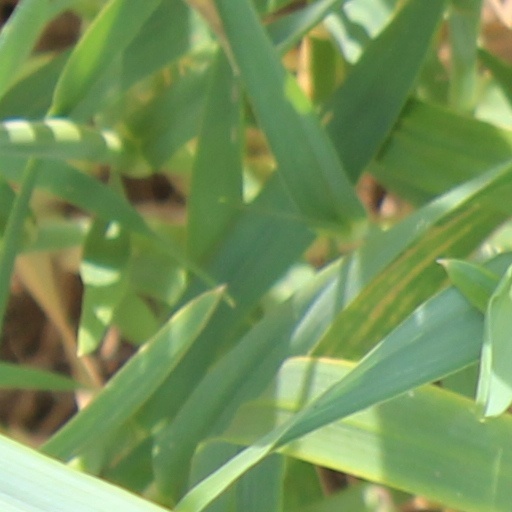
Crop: wheat